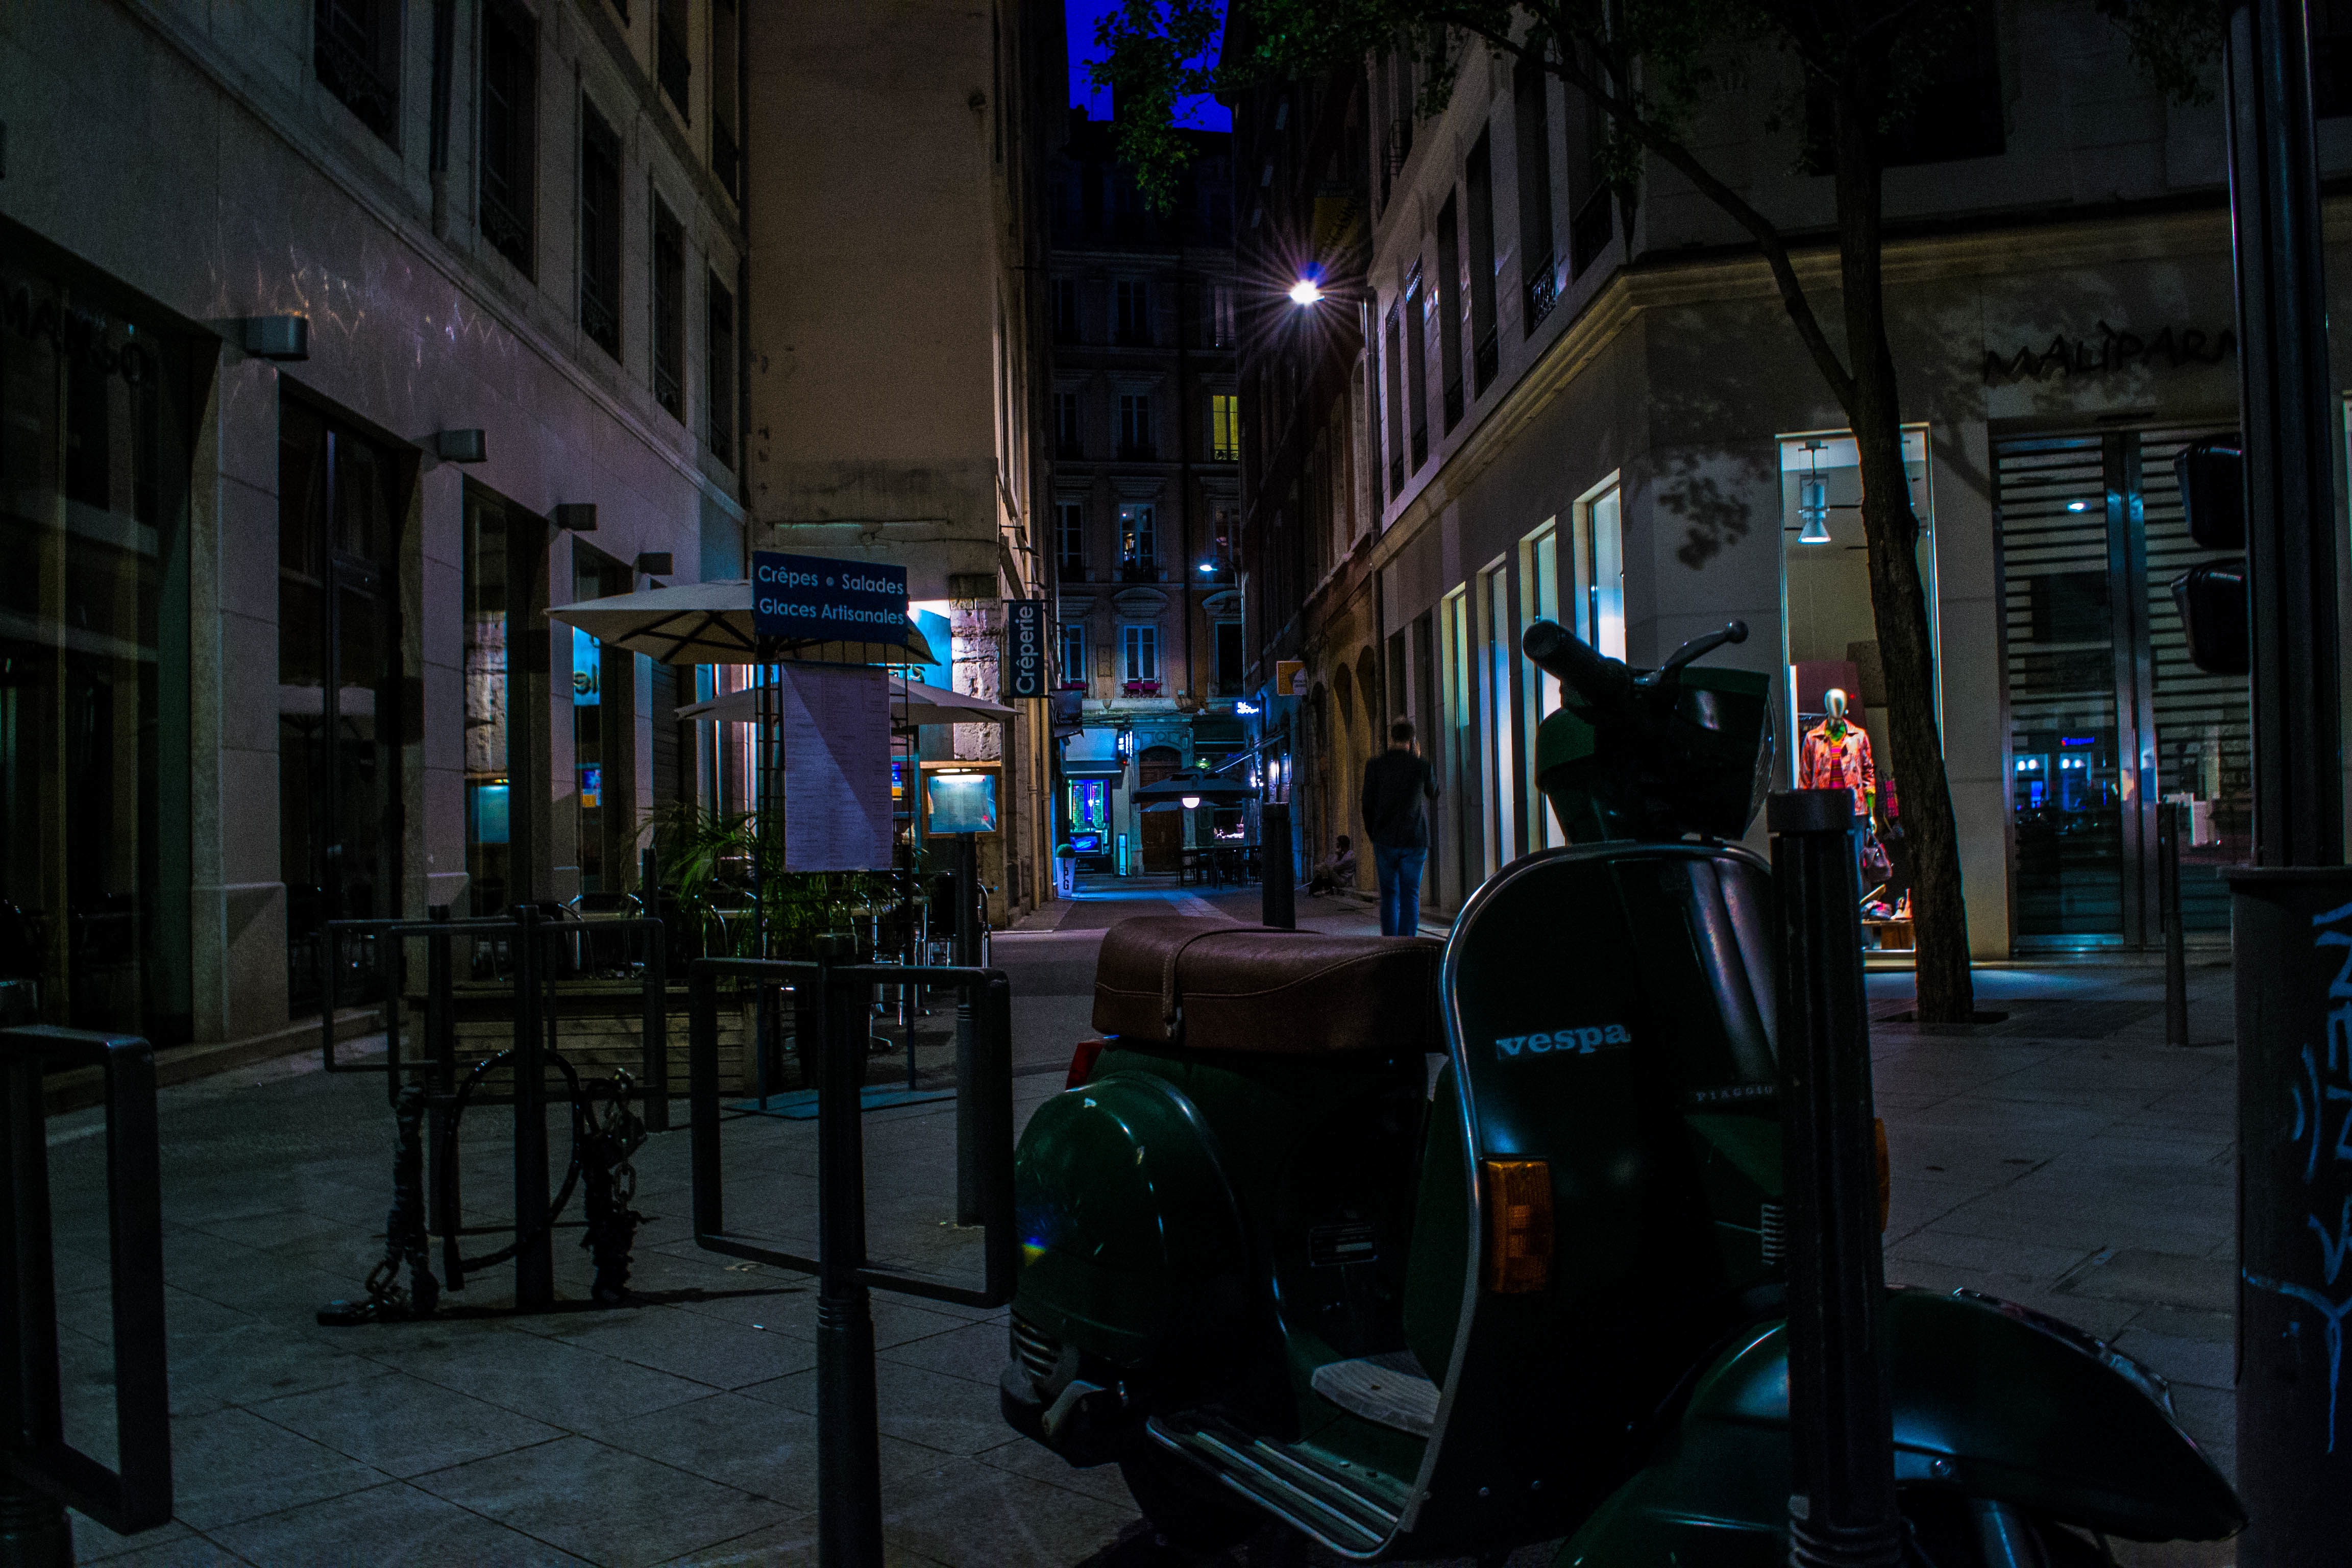
light, road, street, night, evening, darkness, lighting, infrastructure, screenshot, urban area